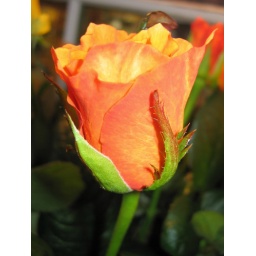
&amp;quot;keep in the sunlight.&amp;quot; benjamin franklincaptured at my local flower market on March 3, 2007 - Oak Bay, BC